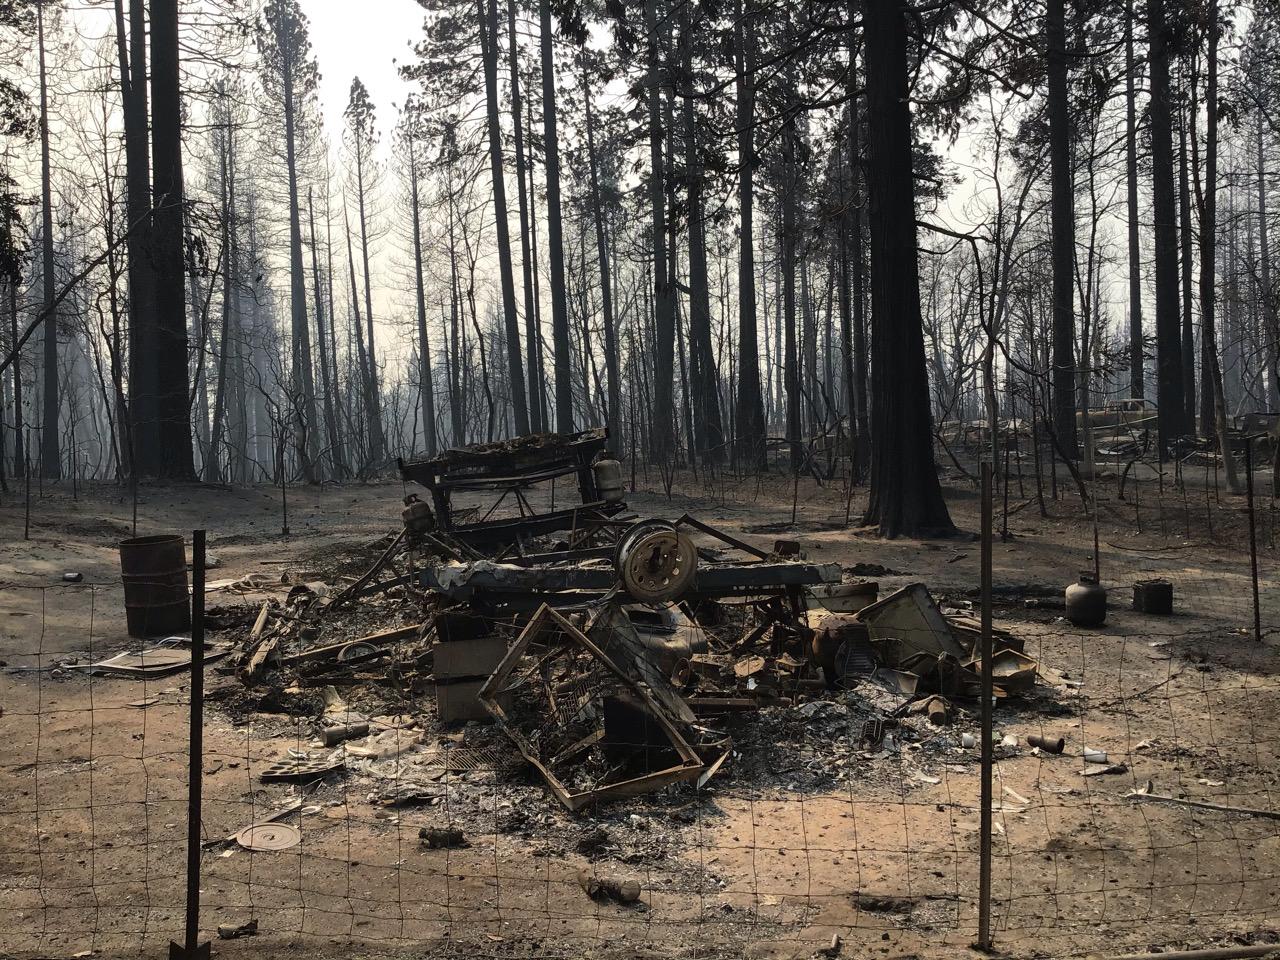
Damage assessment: destroyed